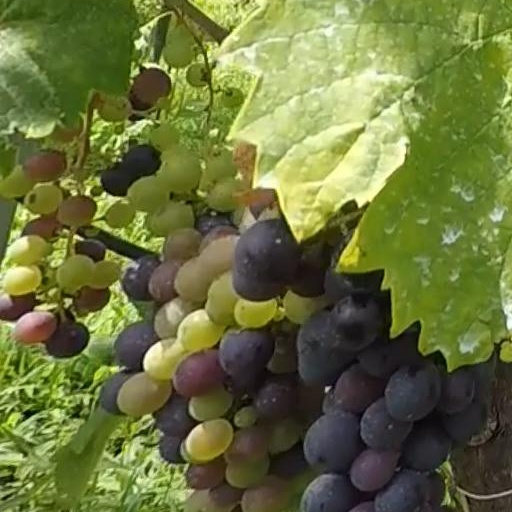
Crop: grape